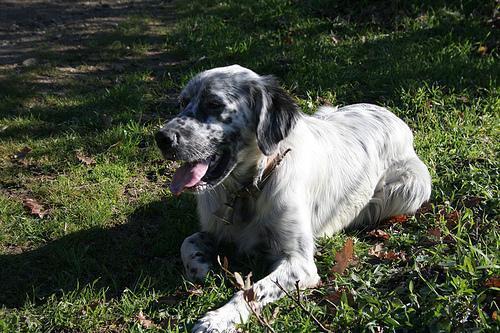
english setter